Arousal

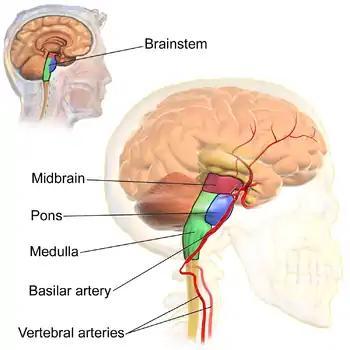
Structures of the brainstem, the origin of the arousal system, viewed along the sagittal plane

Wakefulness is regulated by the ascending reticular activating system, which is composed of five major neurotransmitter systems – the norepinephrine, acetylcholine, dopamine, serotonin and